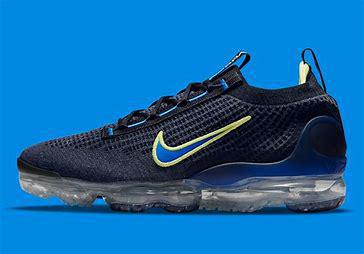
Brand: Nike
Model: Air Vapormax 2021 FK